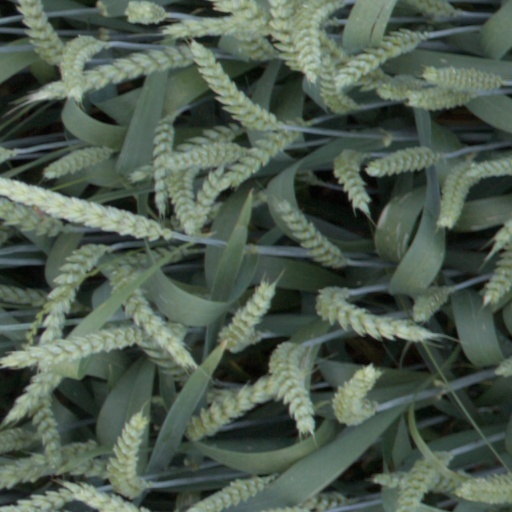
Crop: wheat